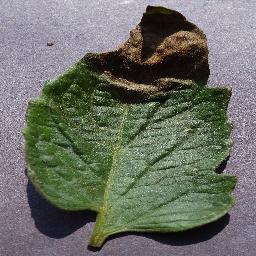
Label: Tomato___Late_blight